Martin Rajniš

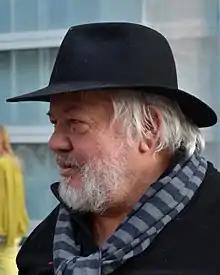
Martin Rajniš (2016)

Martin Rajniš (born 16 May 1944) is a Czech architect, urbanist and professor. His architecture design career spans over fifty years and he taught at Academy of Arts, Architecture and Design in Prague from 1990 a 1997 and later at the Technical University of Liberec. He designed high-tech buildings in the 1980s and 1990s, and since 2000, he shifted the materiality and aesthetics of his designs from steel and concrete to "naturalistic" wood, stone and glass, resulting in a number of experimental and organically shaped structures. Rajniš is critical of engineered communist-era architecture, especially concrete tower blocks.